Óscar Tabárez

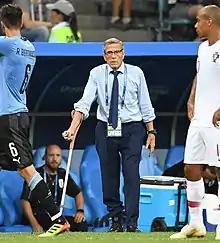
Tabárez coaching the Uruguay national team in 2018

Despite the suspension after the Copa América, and with Celso Otero assisting on the bench, Uruguay won its first two games in the 2018 World Cup qualification, the first time it had done this since the 1966 World Cup qualification, including its first ever win in La Paz against Bolivia. After the game against Chile, a 3–0 victory, Tabárez equaled Francisco Maturana as the South American coach with the most games in the CONMEBOL qualifiers, with the distinction that Tabárez has only represented one nation, Uruguay.